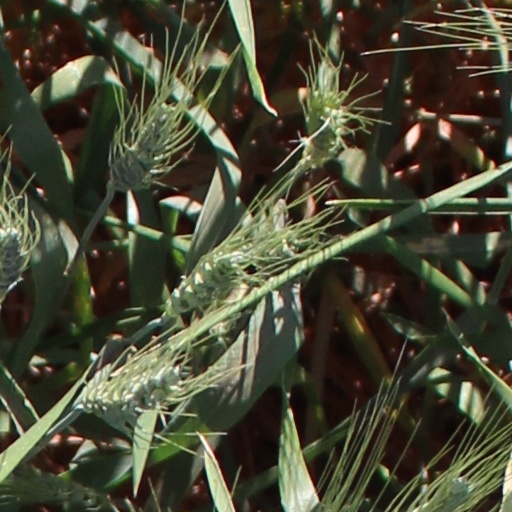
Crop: wheat